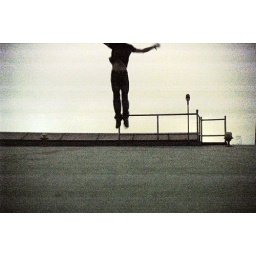
shoot myself, jump the roof of a high-rise building (38F,near wuding RD in shanghai) by 2006/09/29 18:30